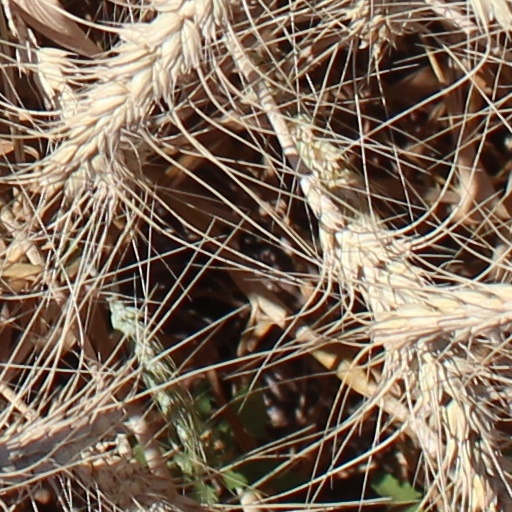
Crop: wheat